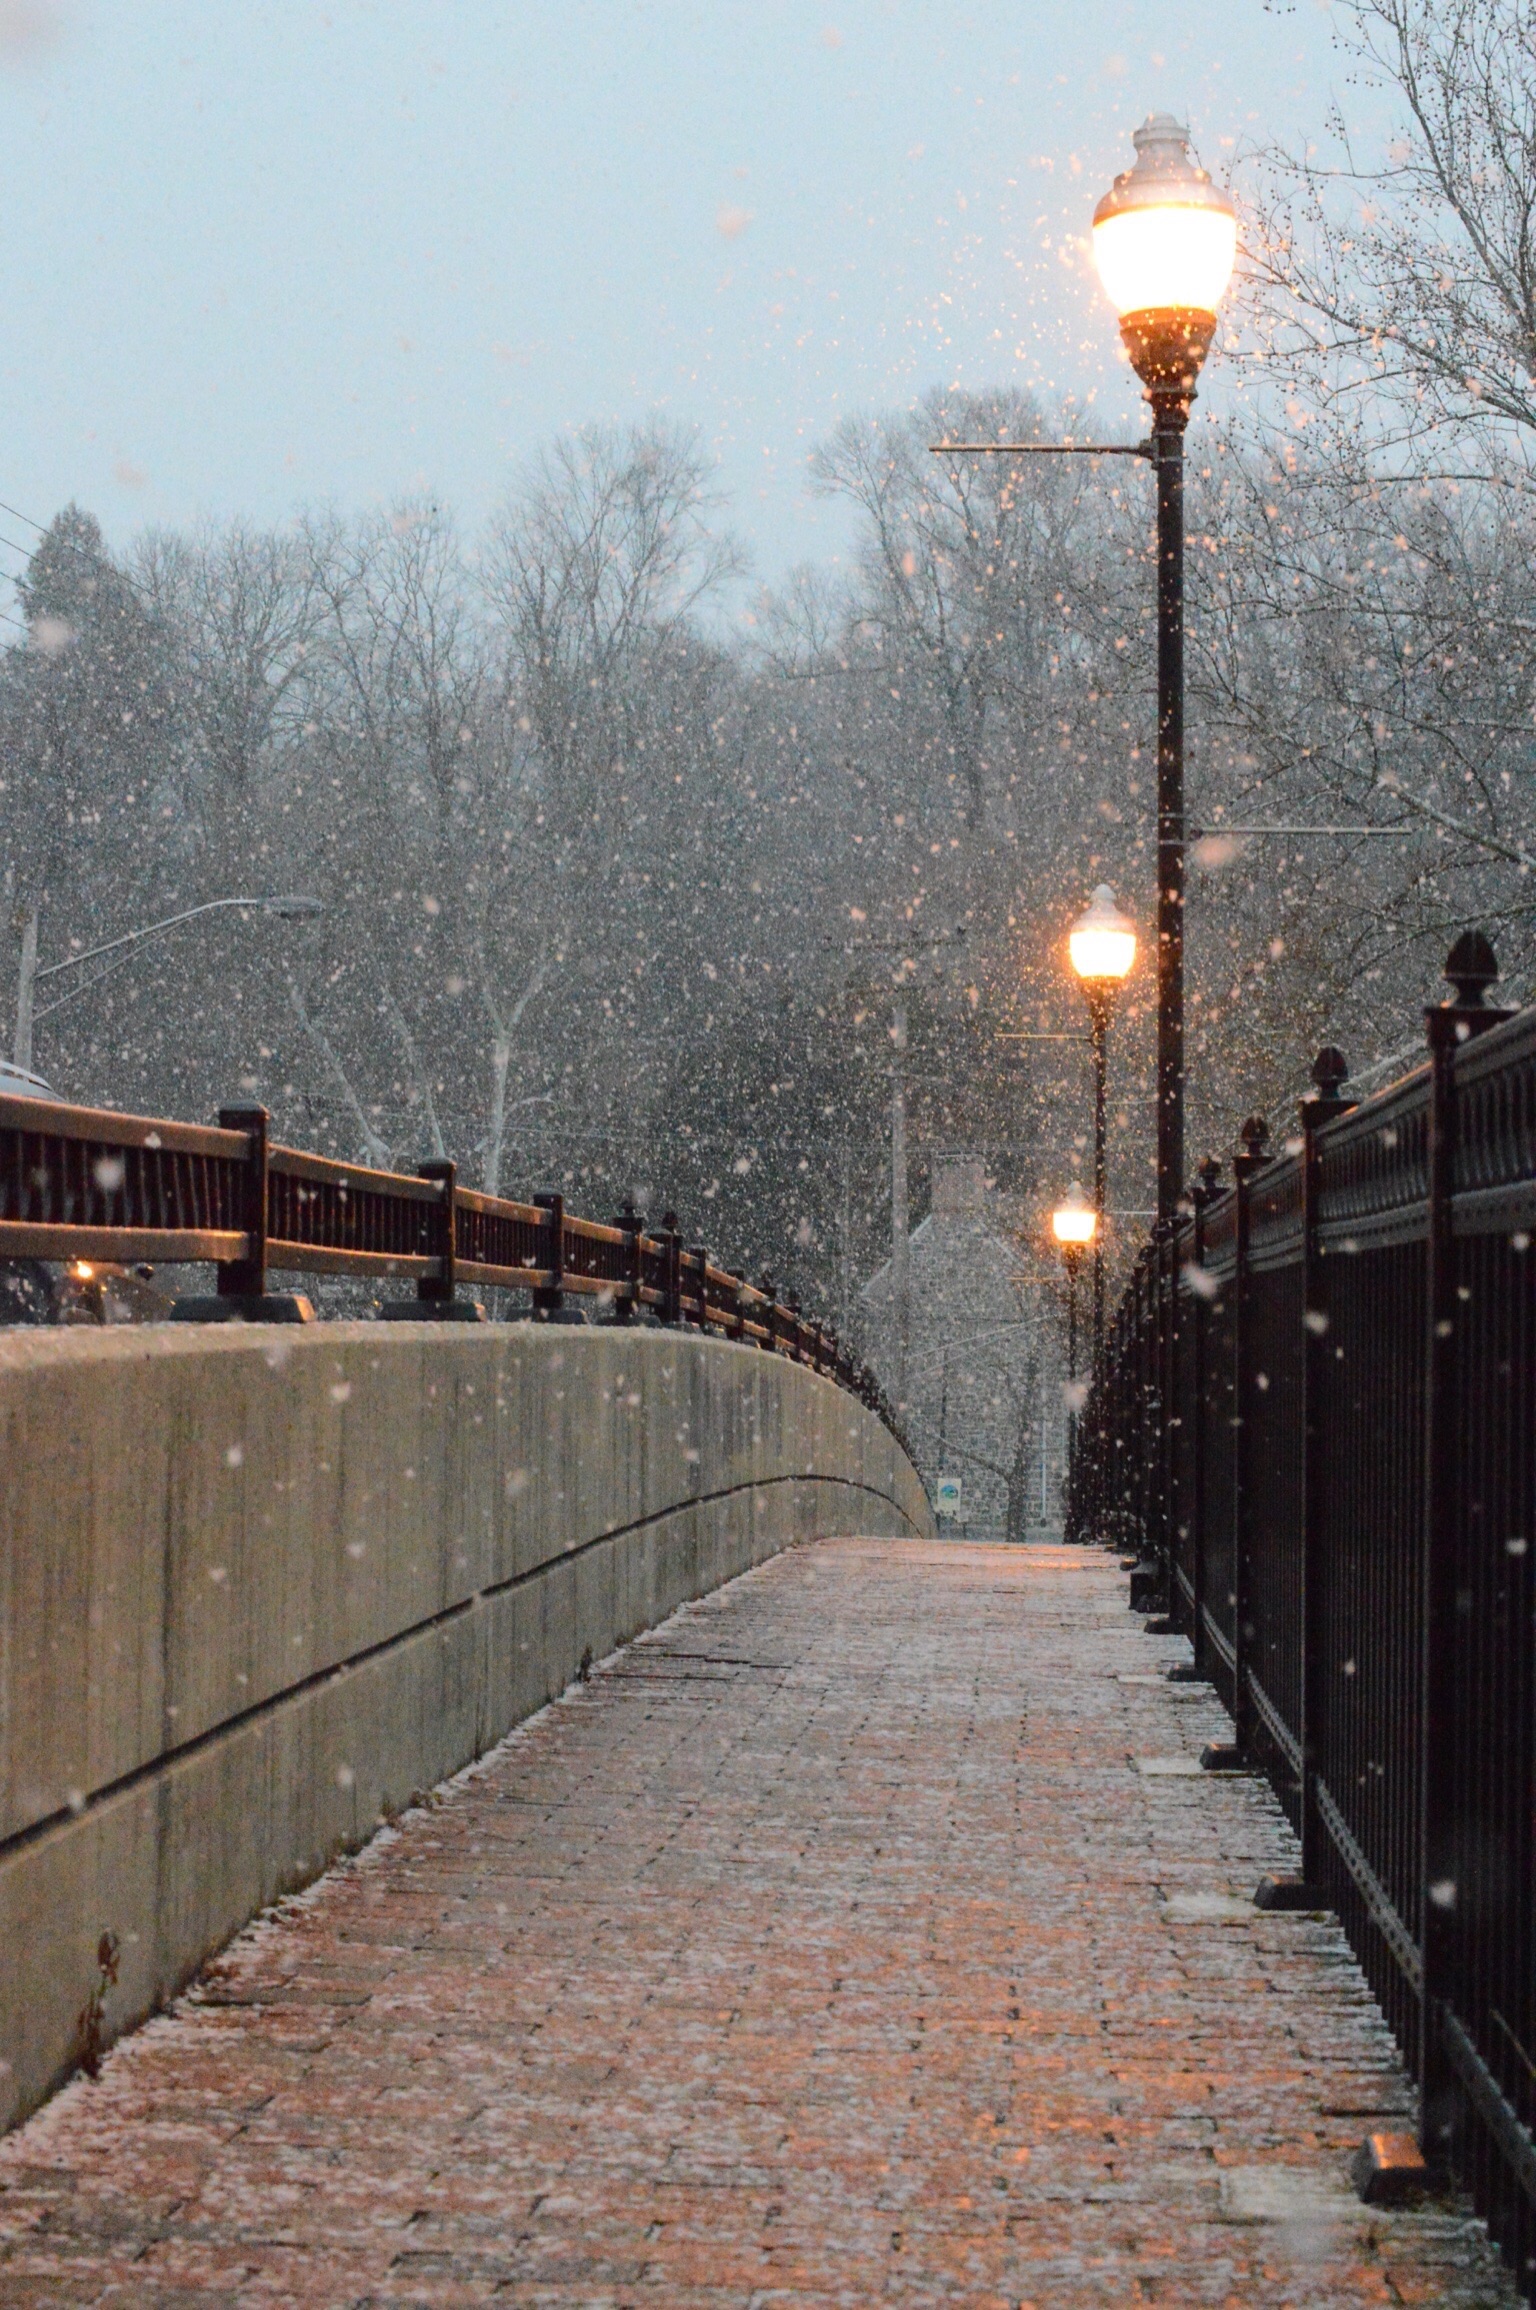
tree, snow, winter, light, track, bridge, morning, walkway, transport, evening, weather, street light, lighting, season, waterway, atmospheric phenomenon